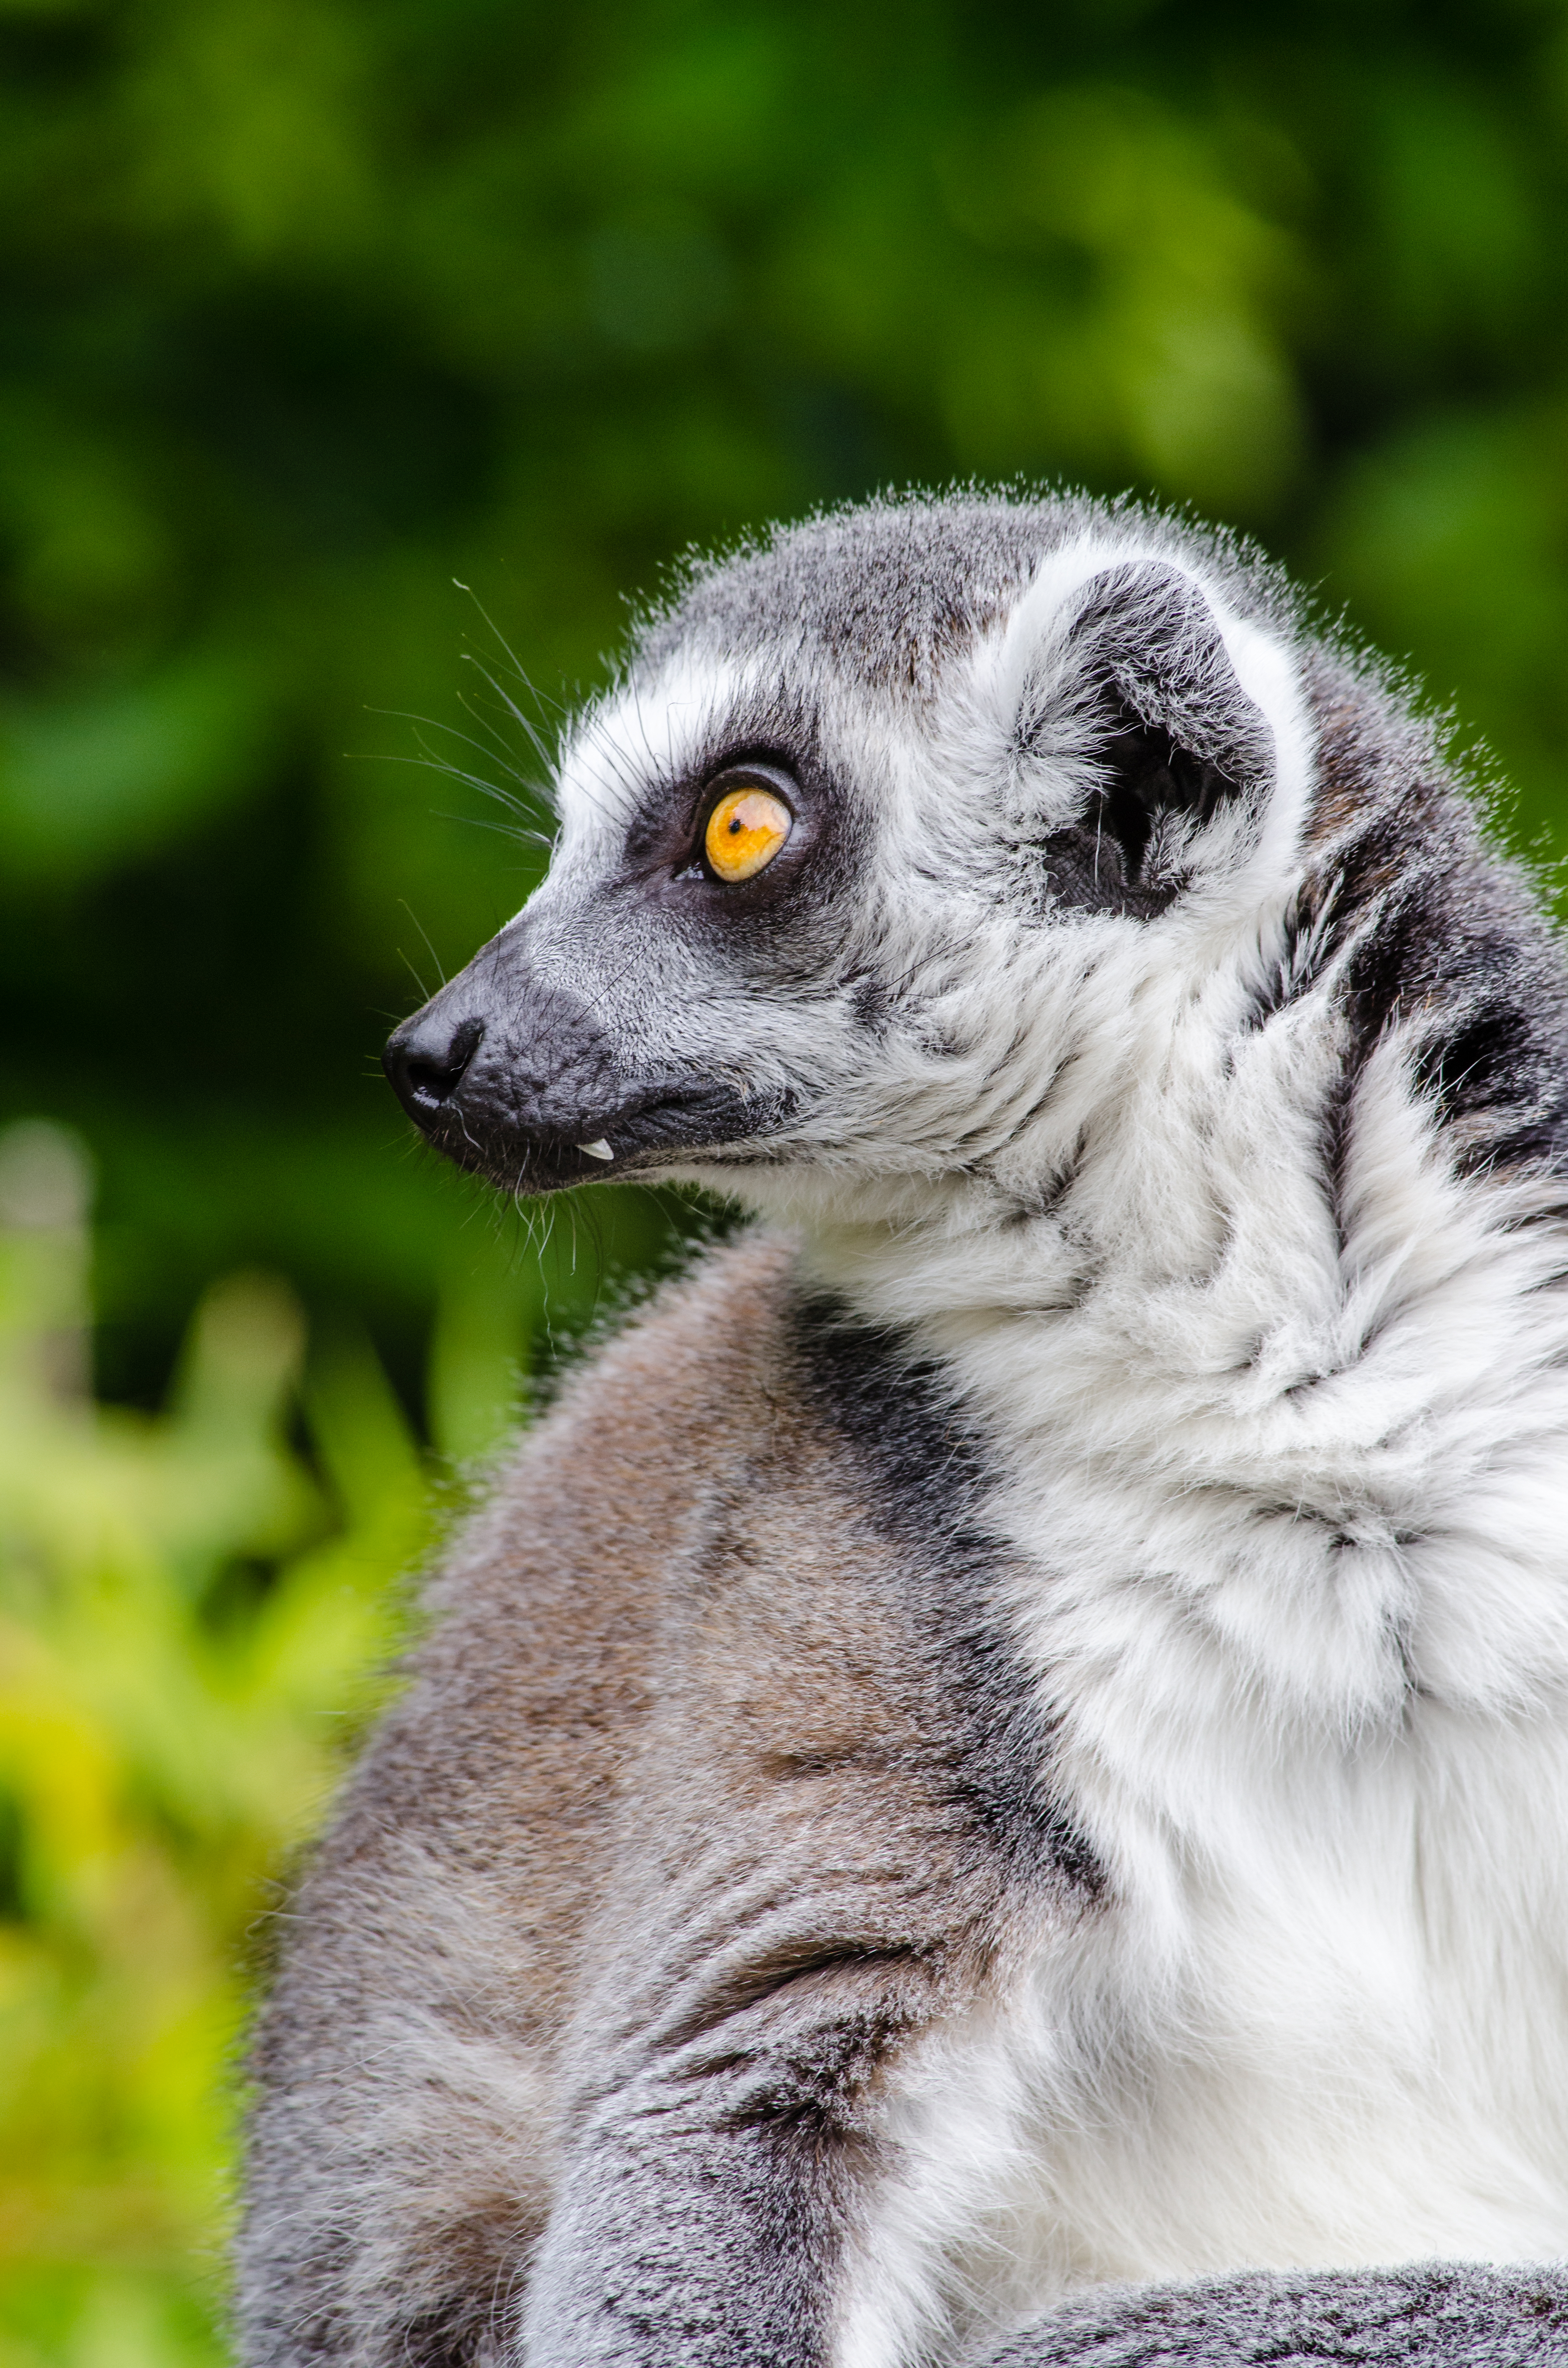
tree, bokeh, ring, feet, animal, cute, wildlife, zoo, fur, mammal, nikon, fauna, primate, close up, eyes, hands, animals, madagascar, vertebrate, tier, ss, fell, augen, baum, adorable, lemur, d7000, niedlich, tailed, catta, katta, tierpart, hnde, fse, madagaskar, 300mm, meerkat